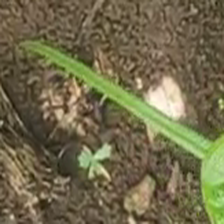
Weed species: Digitaria_SP_(Digitaria Sanguinalis )